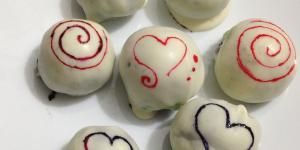
bombones de oreo